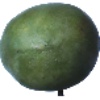
Label: mango